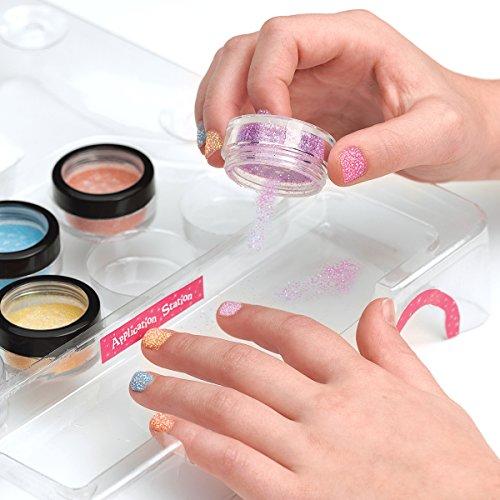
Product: Creativity for Kids Glitter Nail Art - Glitter Manicure Kit for Kits
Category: Beauty & Personal Care | Foot, Hand & Nail Care | Nail Art & Polish | Nail Art Accessories | Glitters
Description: COMPLETE NAIL KIT: Everything you need to create glitter nail art right at your fingertips.
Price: $14.79
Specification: ProductDimensions:9.5x2x9.5inches|ItemWeight:12ounces|ShippingWeight:12ounces(Viewshippingratesandpolicies)|DomesticShipping:ItemcanbeshippedwithinU.S.|InternationalShipping:ThisitemcanbeshippedtoselectcountriesoutsideoftheU.S.LearnMore|ASIN:B006YZTL1O|Itemmodelnumber:1728000|Manufacturerrecommendedage:7-15years